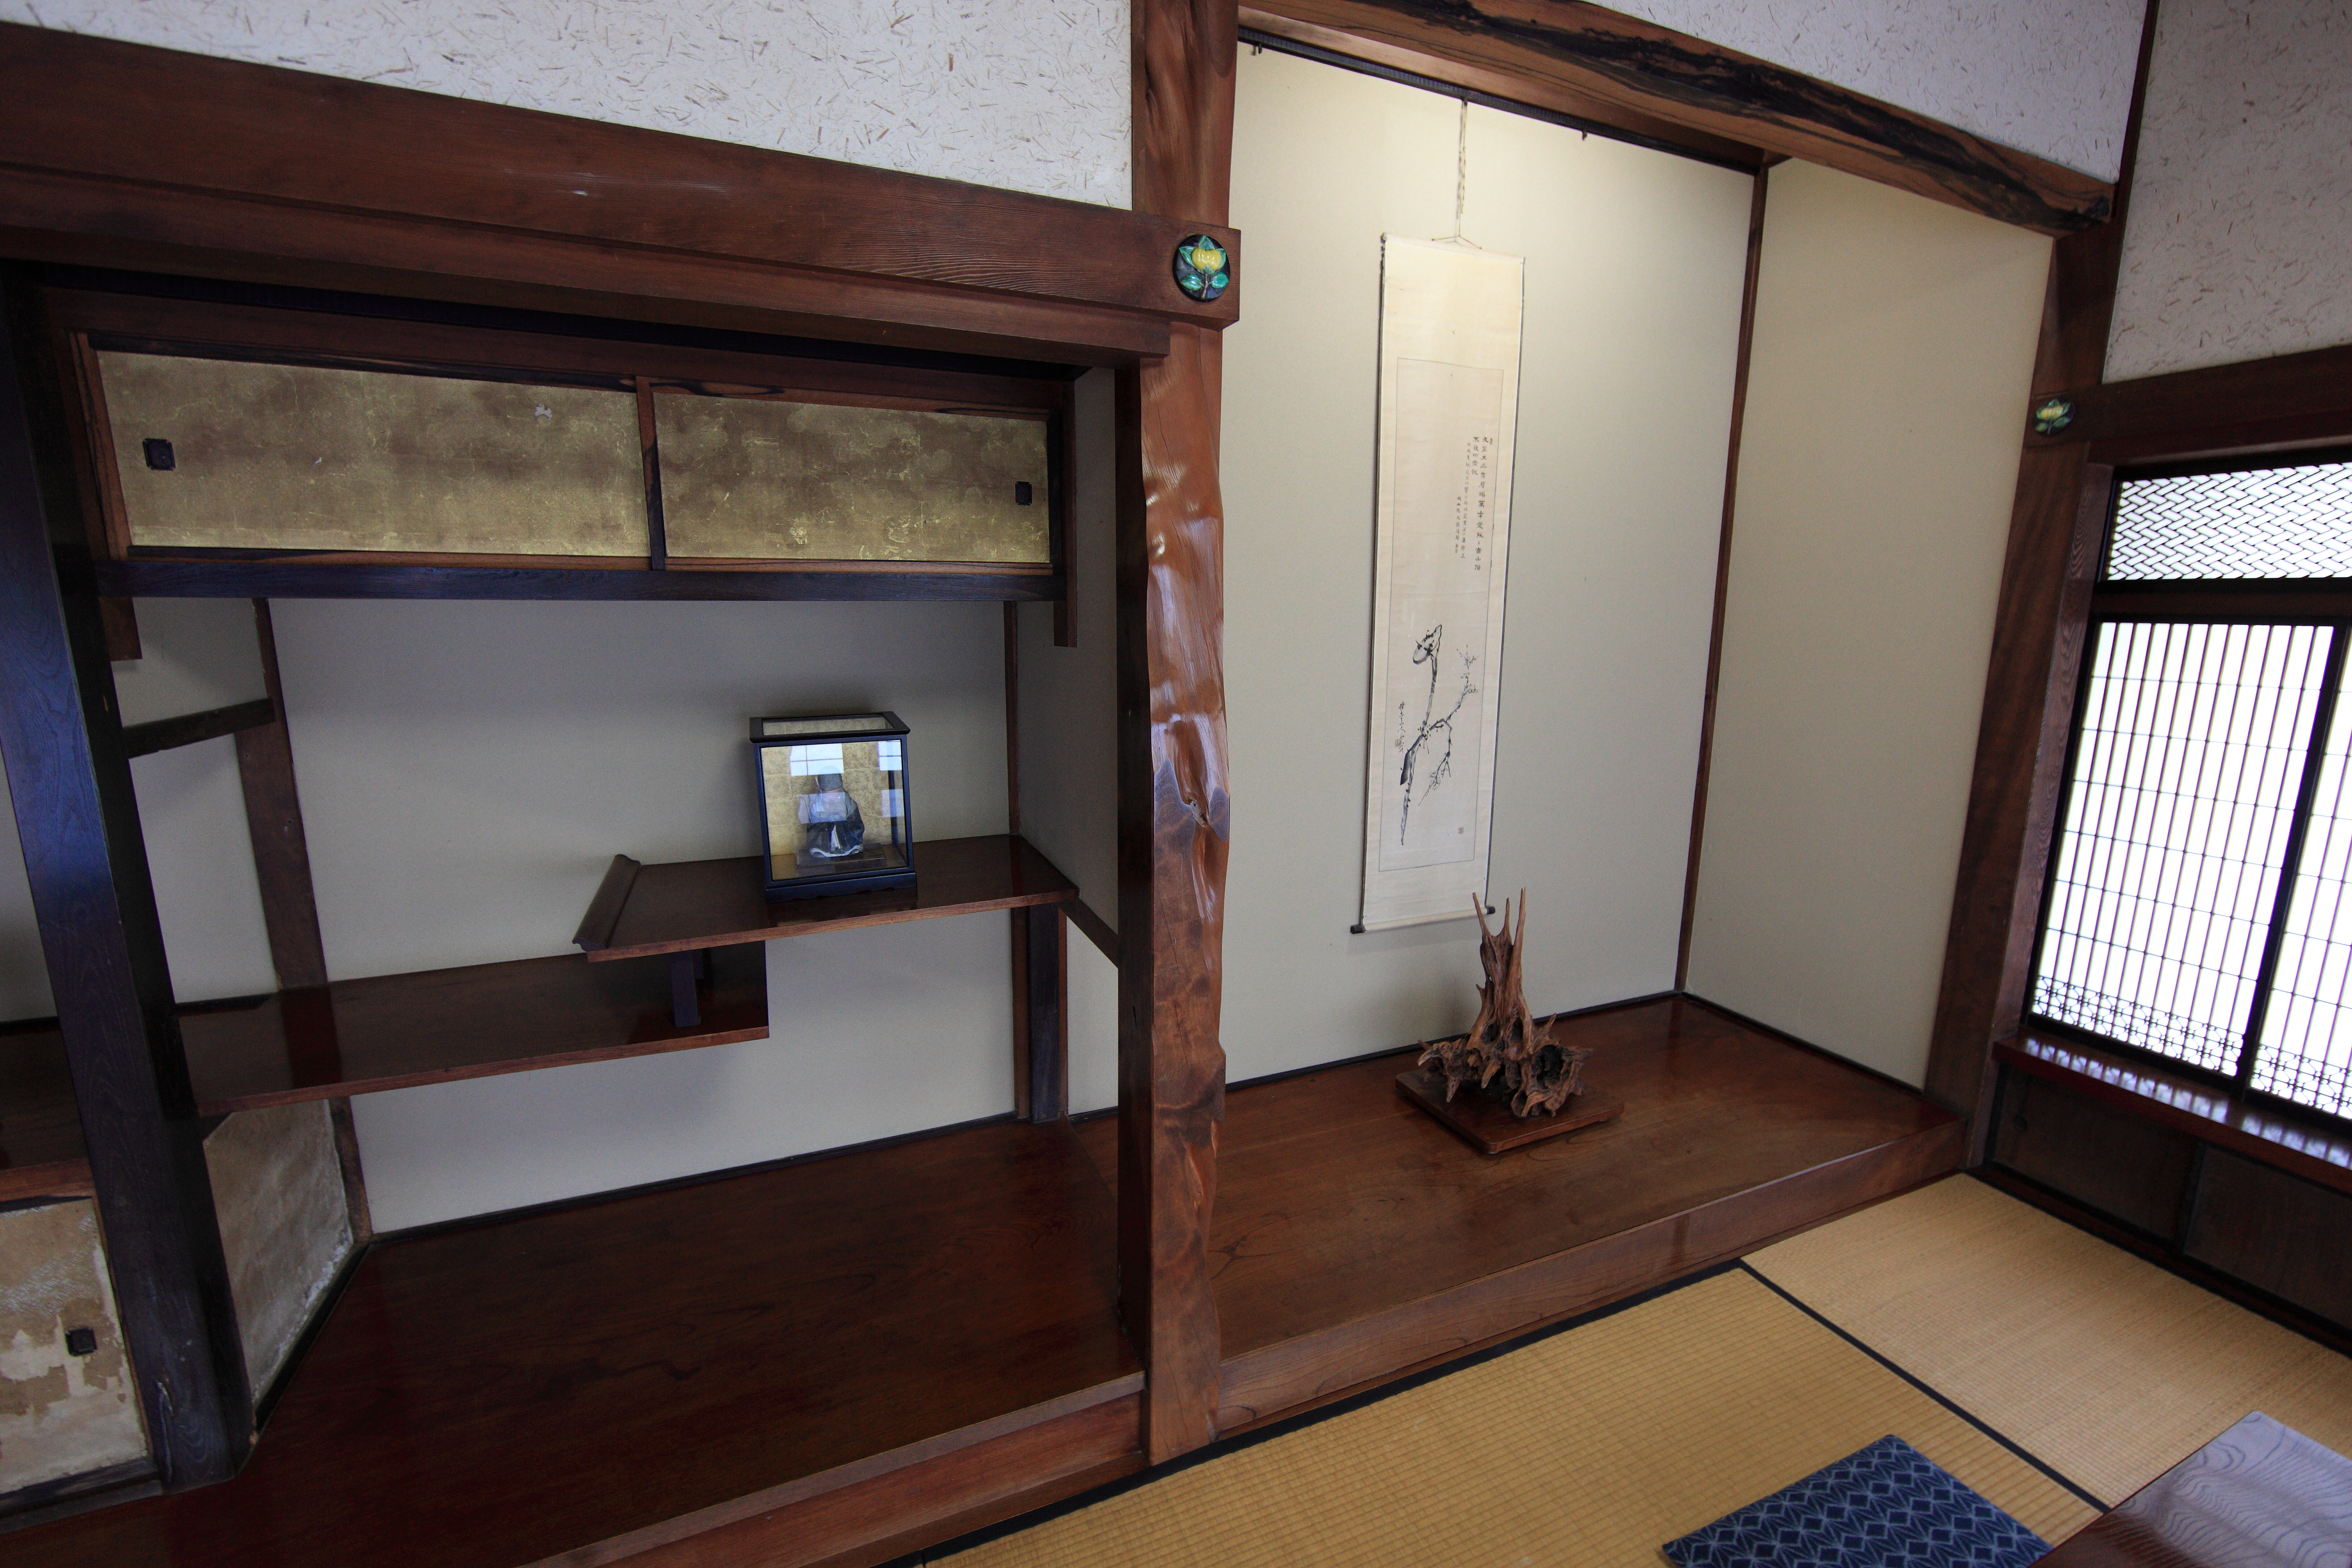
architecture, house, interior, old, home, shop, high, cottage, ancient, peninsula, residence, property, room, apartment, interior design, cool image, design, japanese, 5d, style, hires, estate, markii, traditional, suite, hi, res, resolution, canonef14mmf28liiusm, izu, kakejiku, tokonoma, real estate